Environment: lab
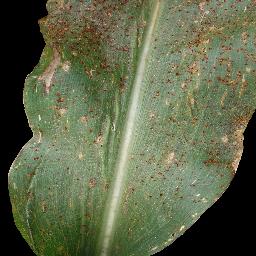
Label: common_rust